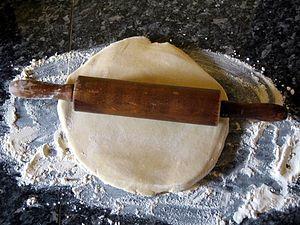
Recette de la pâte brisée, étape 5